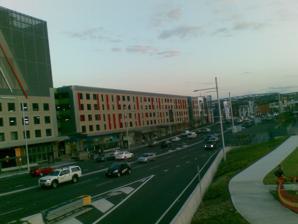
Building: Top Ryde City
Country: Australia
Year built: 2009
Shopping mall in New South Wales, Australia Top Ryde City View of Top Ryde City from Devlin Street Location Ryde, New South Wales , Australia Coordinates 33°48′44″S 151°06′22″E / 33.812182°S 151.1060215°E / -33.812182; 151.1060215 Address Cnr Devlin Street &, Blaxland Road Opening date 11 November 1957 (original) 20 August 2010 (current) Owner Blackstone No. of stores and services 276 Total retail floor area 78,125 m 2 (840,931 sq ft) No. of floors 6 Parking 6,150 Website www .toprydecity .com .au Top Ryde City , previously known as Top Ryde Shopping Centre , is a large shopping centre in Ryde , a suburb of Sydney , Australia. It is owned by Blackstone . History La Strada section of Top Ryde City The original Top Ryde Shopping Centre in 2006 The original Top Ryde Shopping Centre was opened on the current 3.5 hectare site on 14 November 1957 by the Premier of New South Wales Joe Cahill . It was the first post-war major open-air shopping centre built in New South Wales and the second post war and open-air mall-type complex built in Australia after Chermside Drive-In Shopping Centre in Brisbane . The centre was the dream of Peter Benjamin from the retailing family who opened A.J. Benjamin's in the suburb of Chatswood . Benjamin had travelled to the United States in 1953 where he visited about 20 shopping centres in the new American style and met up with friend Peter Yeoman who was completing postgraduate studies in Detroit on the subject of American shopping centres. Together they devised a design for such a shopping centre in Sydney. Yeoman came up with the idea of the apricot brick and the windowless building with vertical divisions, while Benjamin sketched the layout for retailing. Top Ryde was anchored by Sydney-based A.J. Benjamin & Co department store, Franklins supermarket, a chain variety store and 45 other shops grouped around a pedestrian mall, with 400 parking spaces. The centre feature modern sculpture centre which was a focal point designed by artist Gordon Andrews, a personal friend of Peter Yeoman. Top Ryde was established with the motto "come as you are...shop in comfort" offering a new experience for the shopper who until this time would have needed to travel to Sydney or Parramatta to gain access to a major department store and such a wide range of variety shopping. In 1962, Top Ryde was sold to Lendlease who undertook expansion of the centre. Woolworths was opened in 1963 in addition to the expansion of the centre which also included a variety store, several speciality shops and another 200 car parking spaces. The A.J. Benjamin store closed and was taken over by Grace Bros in 1964. As regional shopping centres became the focus of community activities and associated recreational activities a Ten Pin Bowling Alley opened in the 1970s known as BowlAustralia's WondABowl- Top Ryde which was rebranded in 2003 to AMF Bowling . The centre underwent refurbishment and redevelopment in 1986 and changed its name to Top Ryde Shopping Square. A new multi-storey carpark was constructed, along with new entrances, roofing of the mall area and a general upgrade. Venture then moved into the space vacated by Grace Bros. With the opening of Macquarie Centre in 1981 and the continual growth of centres such as Westfield Hornsby , Westfield Parramatta , Birkenhead Point Outlet Centre and most recently the opening Rhodes Shopping Centre in 2004 severely affected the retail trade of Top Ryde. The centre lost a lot of stores including Target which closed around 2005–2006. Towards the end of the centre's life, it was almost a dead mall featuring Woolworths , Franklins , a bowling alley and around 90 stores which were predominantly banks and service stores. The centre was situated over 2 floors. The lower level had direct access to the bottom carpark level and featured Woolworths and a small food court. It was connected to the upper level via a travelator. The upper level contained Franklins and access to Blaxland Road and Devlin Street, as well as access to bus services. In July 2007, the centre was demolished, and shortly thereafter, construction began on redeveloping the site. The new centre was renamed to Top Ryde City after it was a chosen name from City of Ryde Council. Big W store in Top Ryde City Stage 1 was opened on 5 November 2009, consisting of around 115 stores including Woolworths, Big W , Dan Murphy's and JB Hi-Fi . This is on the Tucker Street side of the development. Other stages progressively opened throughout 2010, each stage next to the previous moving progressively towards Pope Street. Stage 2 was completed and opened in March 2010 and included the opening of Aldi , Rebel Sport and 60 speciality stores. This also saw the first section of La Strada (fashion precinct) opened. Stage 3 was completed which consisted of the Myer department store and additional fashion outlets within the La Strada opened on 4 August 2010. Top Ryde City had its official opening on 20 August 2010 which was presided over by Prime Minister Julia Gillard . The final works which included Event Cinemas , a childcare centre, medical centre, Gymnasium, The new Ryde Library and The Ryde Planning and Business Centre all opened in February 2011. There were plans for Strike Bowling to open in February 2011, but the plans were cancelled and the bowling alley never opened. The southern pedestrian overpass opened in December 2009 and the northern pedestrian overpass was opened in August 2010. The development of the project encountered a number of problems, including issues of worker safety in the surrounding roads and a near fatal workplace accident. In addition to this, the local Chamber of Commerce raised some concerns with the project managers about the movement of trucks near the site, although these seem to have been dealt with by the project managers with the termination of contracts with trucking companies. The original owners of Top Ryde City entered administration in 2011 with McGrathNicol appointed administrator. Top Ryde was sold to Blackstone in November 2012. In 2014 property developer Crown Group Holdings completed the final apartments in its 653-apartment development, Top Ryde City Living. The seven-tower residential complex is home to more than 600 residents and positioned above Top Ryde City Shopping Centre with views to the Sydney Harbour Bridge , Blue Mountains and North Shore . The development was awarded the NSW President's award in 2014 by the Urban Development Institute of Australia . Recent development La Piazza section of Top Ryde City On 5 May 2015, Myer has closed its Top Ryde store due to poor sales with many customers increasingly shopping at other Myer stores such as Parramatta , Chatswood , Macquarie Centre and Sydney . The redevelopment began in June 2015 which saw many stores closed or relocated during the redevelopment including Freedom Furniture and Supa IGA which have both closed. This development consists of A full line Kmart on the space previously occupied by Supa IGA (and Franklins prior to 2013) which opened on 16 June 2016 A full line Coles supermarket including a liquor store on the first floor of the space vacated by Myer which opened on 9 November 2016 A new fresh food precinct and new stores opened on 9 November 2016 Harris Scarfe opened its first full line Sydney store on 22 July 2017 on the ground floor of the former Myer . However, in January 2020 this store has permanently closed amongst the 20 other stores after Harris Scarfe has entered voluntary administration in December 2019. This store was replaced by Supreme Furniture which opened on 1 August 2020. This was then replaced by Timezone and Zone Bowling on 21 November 2021. TK Maxx has also opened its store on the same date as Harris Scarfe. Tenants Top Ryde City has 78,125m² of floor space. The major retailers include Big W , Kmart , Aldi , Coles , Woolworths , TK Maxx , JB Hi-Fi , Rebel , Fitness First , Timezone & Zone Bowling and Event Cinemas . Transport Top Ryde has bus connections to the Sydney CBD , North Shore and Northern Suburbs , as well as local surrounding suburbs operated by Busways . The majority of bus services depart from Devlin Road in front of the shopping centre's main entrance and Blaxland Road. There is no railway station at Ryde, the nearest stations are located at Meadowbank and West Ryde . References